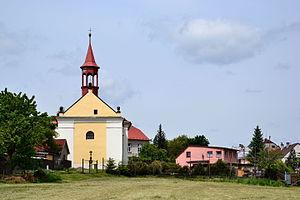
Místo est une commune du district de Chomutov, dans la région d'Ústí nad Labem, en Tchéquie. Sa population s'élevait à 448 habitants en 2018.